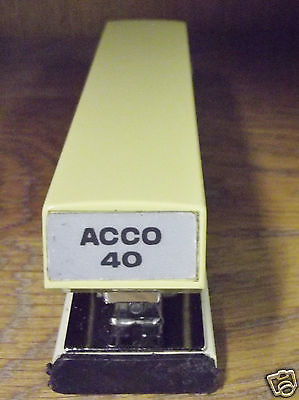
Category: stapler